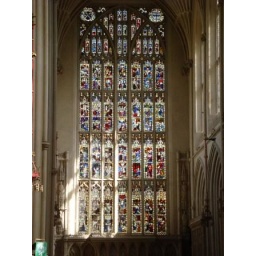
Stained glass window in Bath Abbey